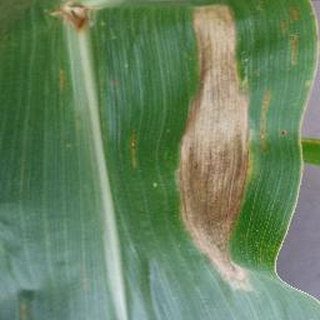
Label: corn_northern_leaf_blight